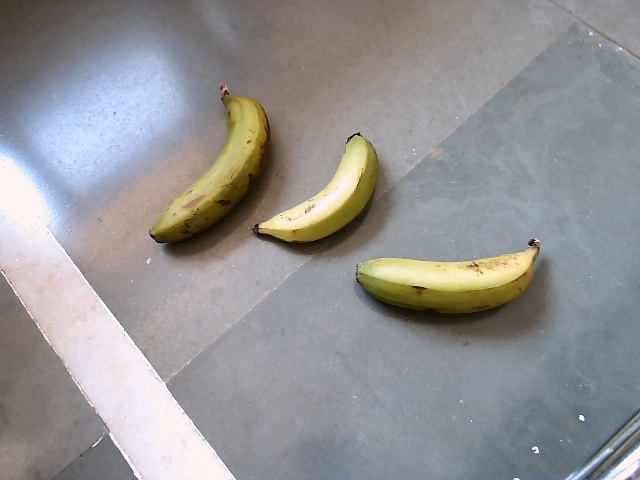
Label: Raw_Banana